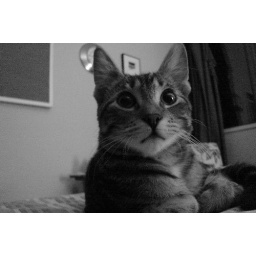
playing around with the camera, found the Black and White feature. This would be the cat on my bed in my bedroom.